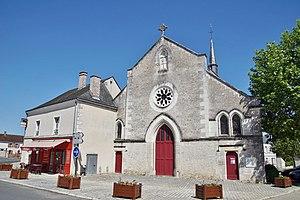
Loir et Cher
Thenay est une ancienne commune française située dans le département de Loir-et-Cher, en région Centre-Val de Loire.